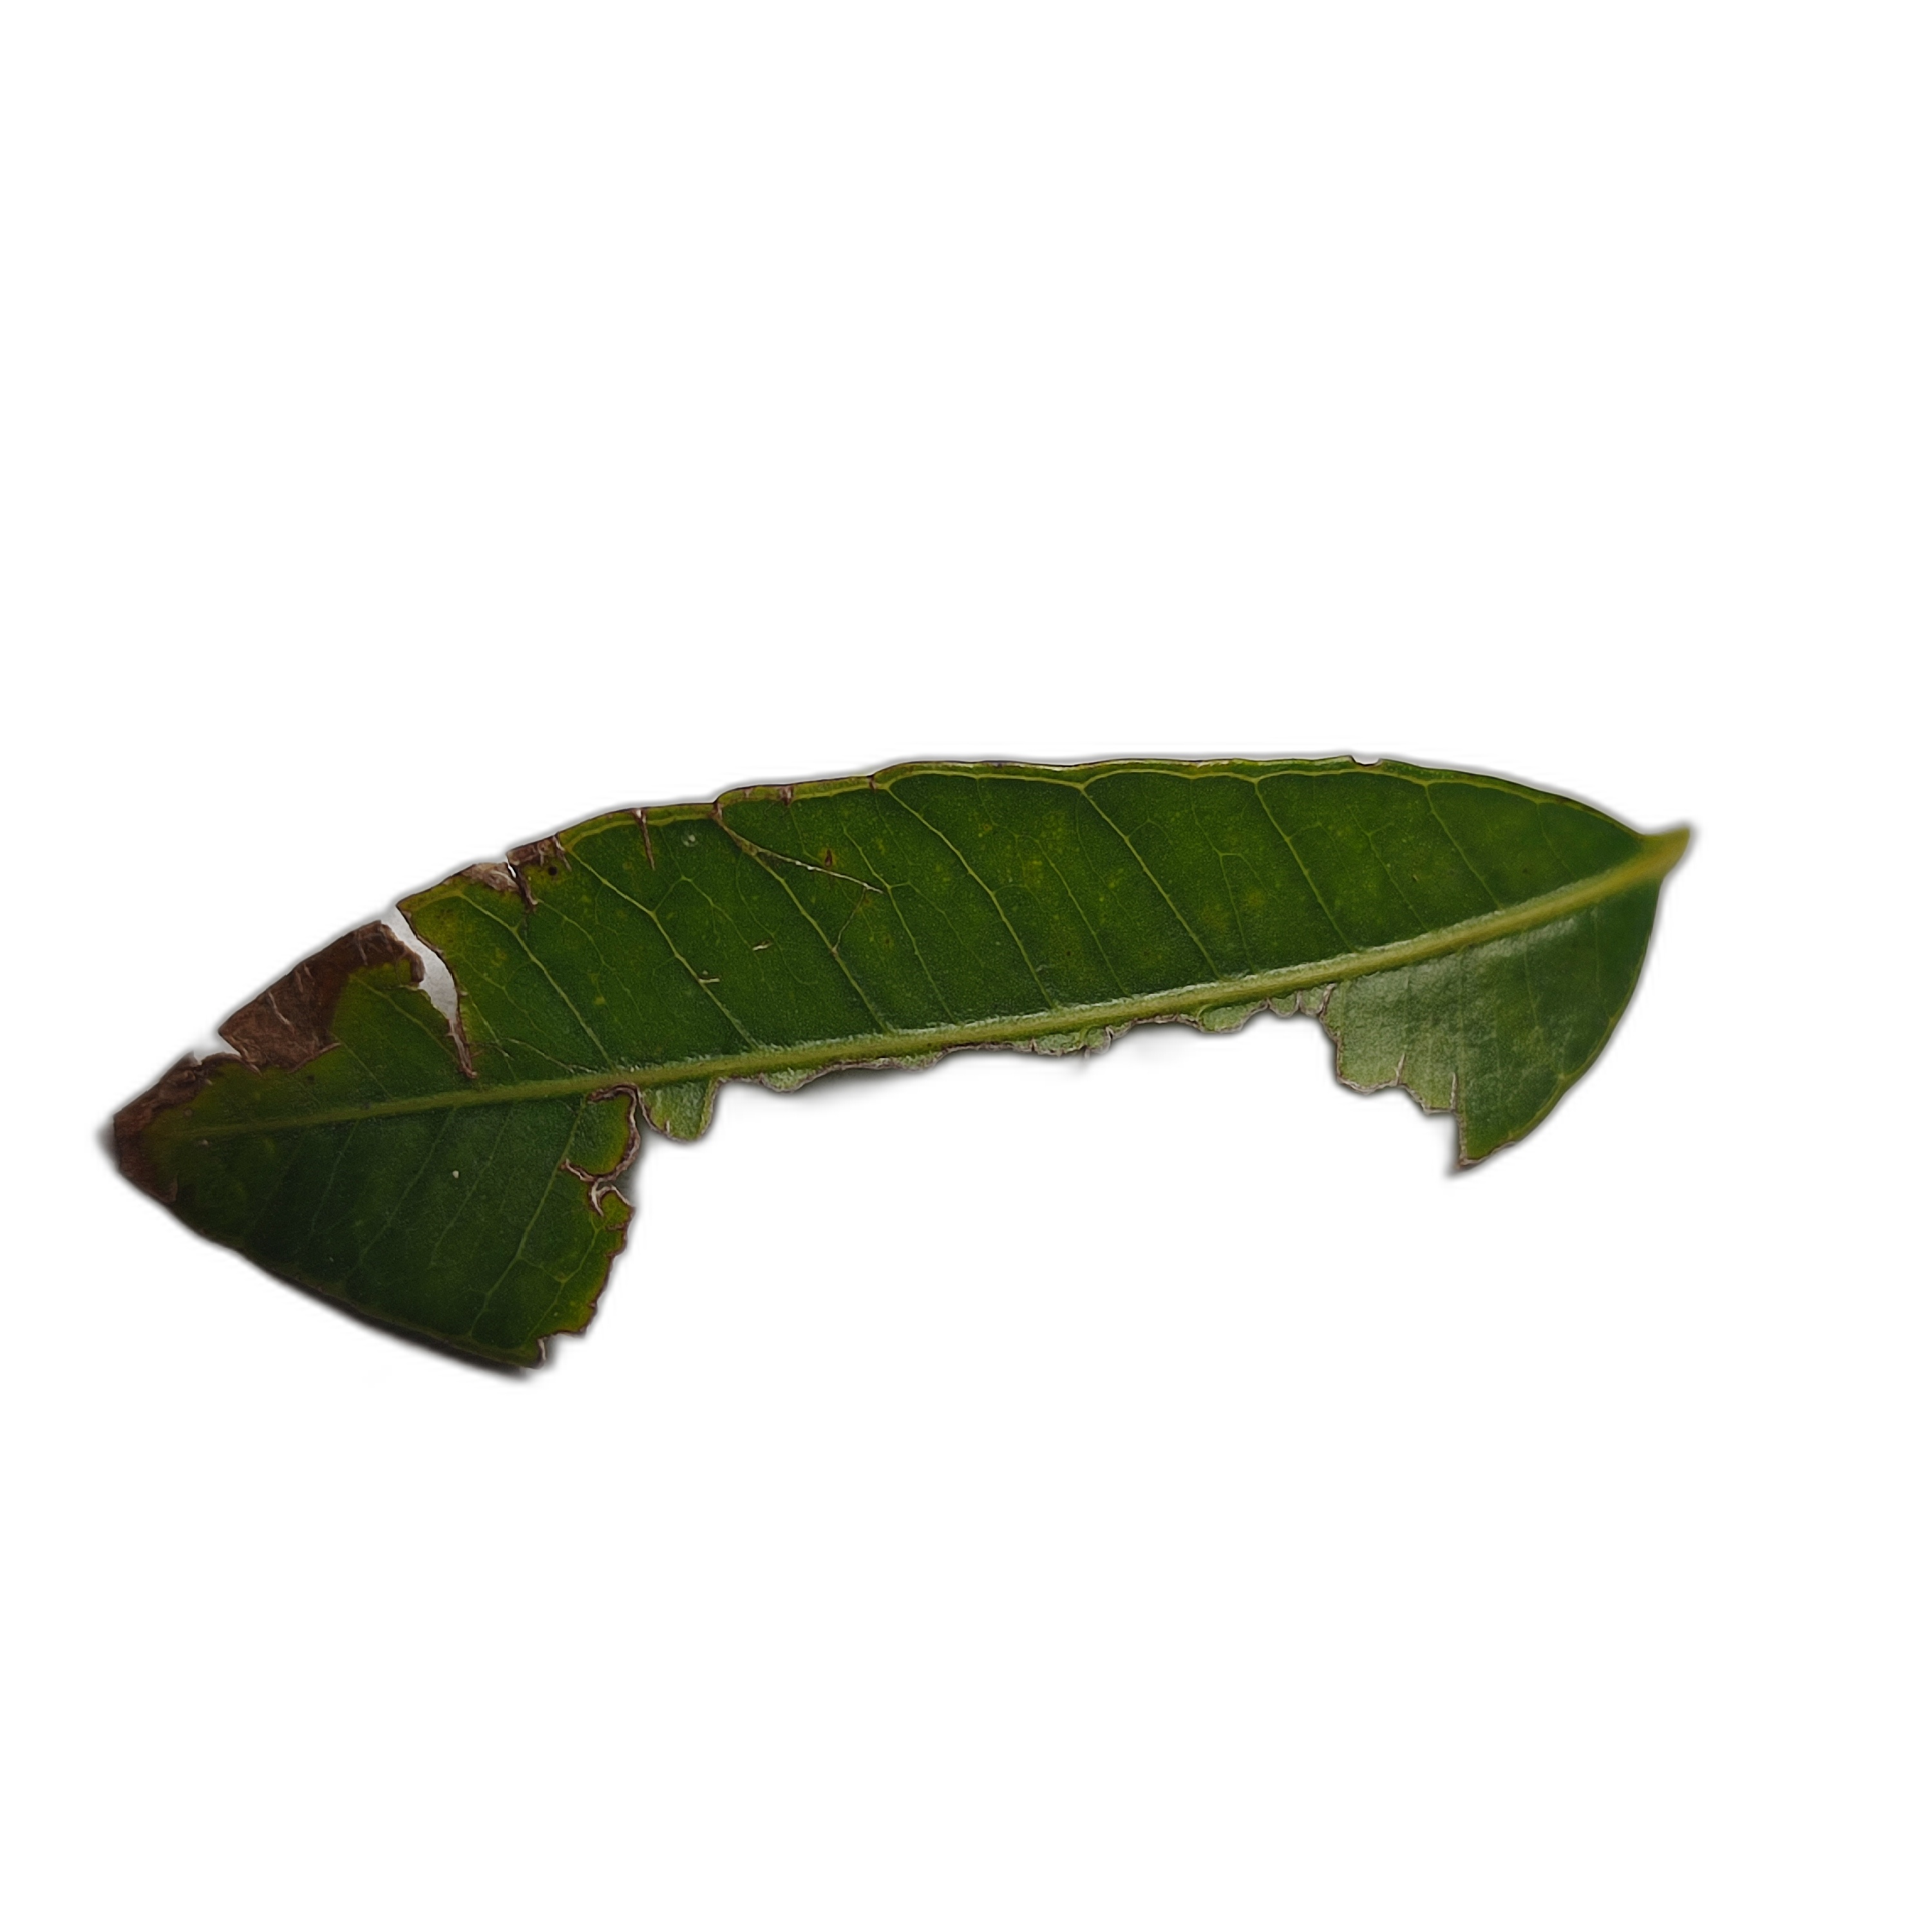
Label: not_healthy